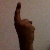
The image shows a hand gesture representing the number 1 in Indian Sign Language.